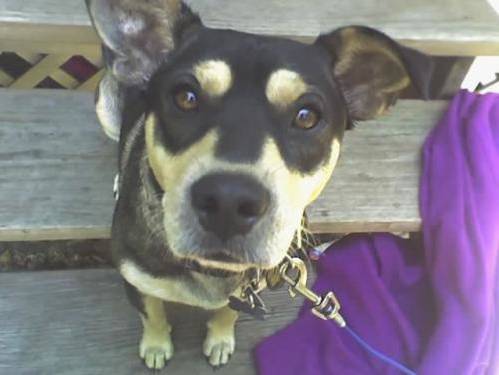
Label: dog